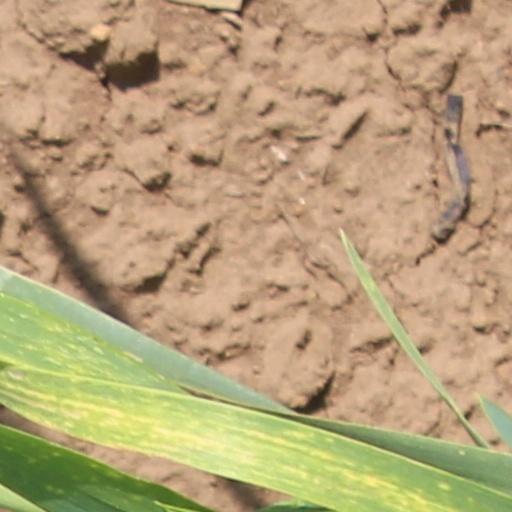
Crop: wheat